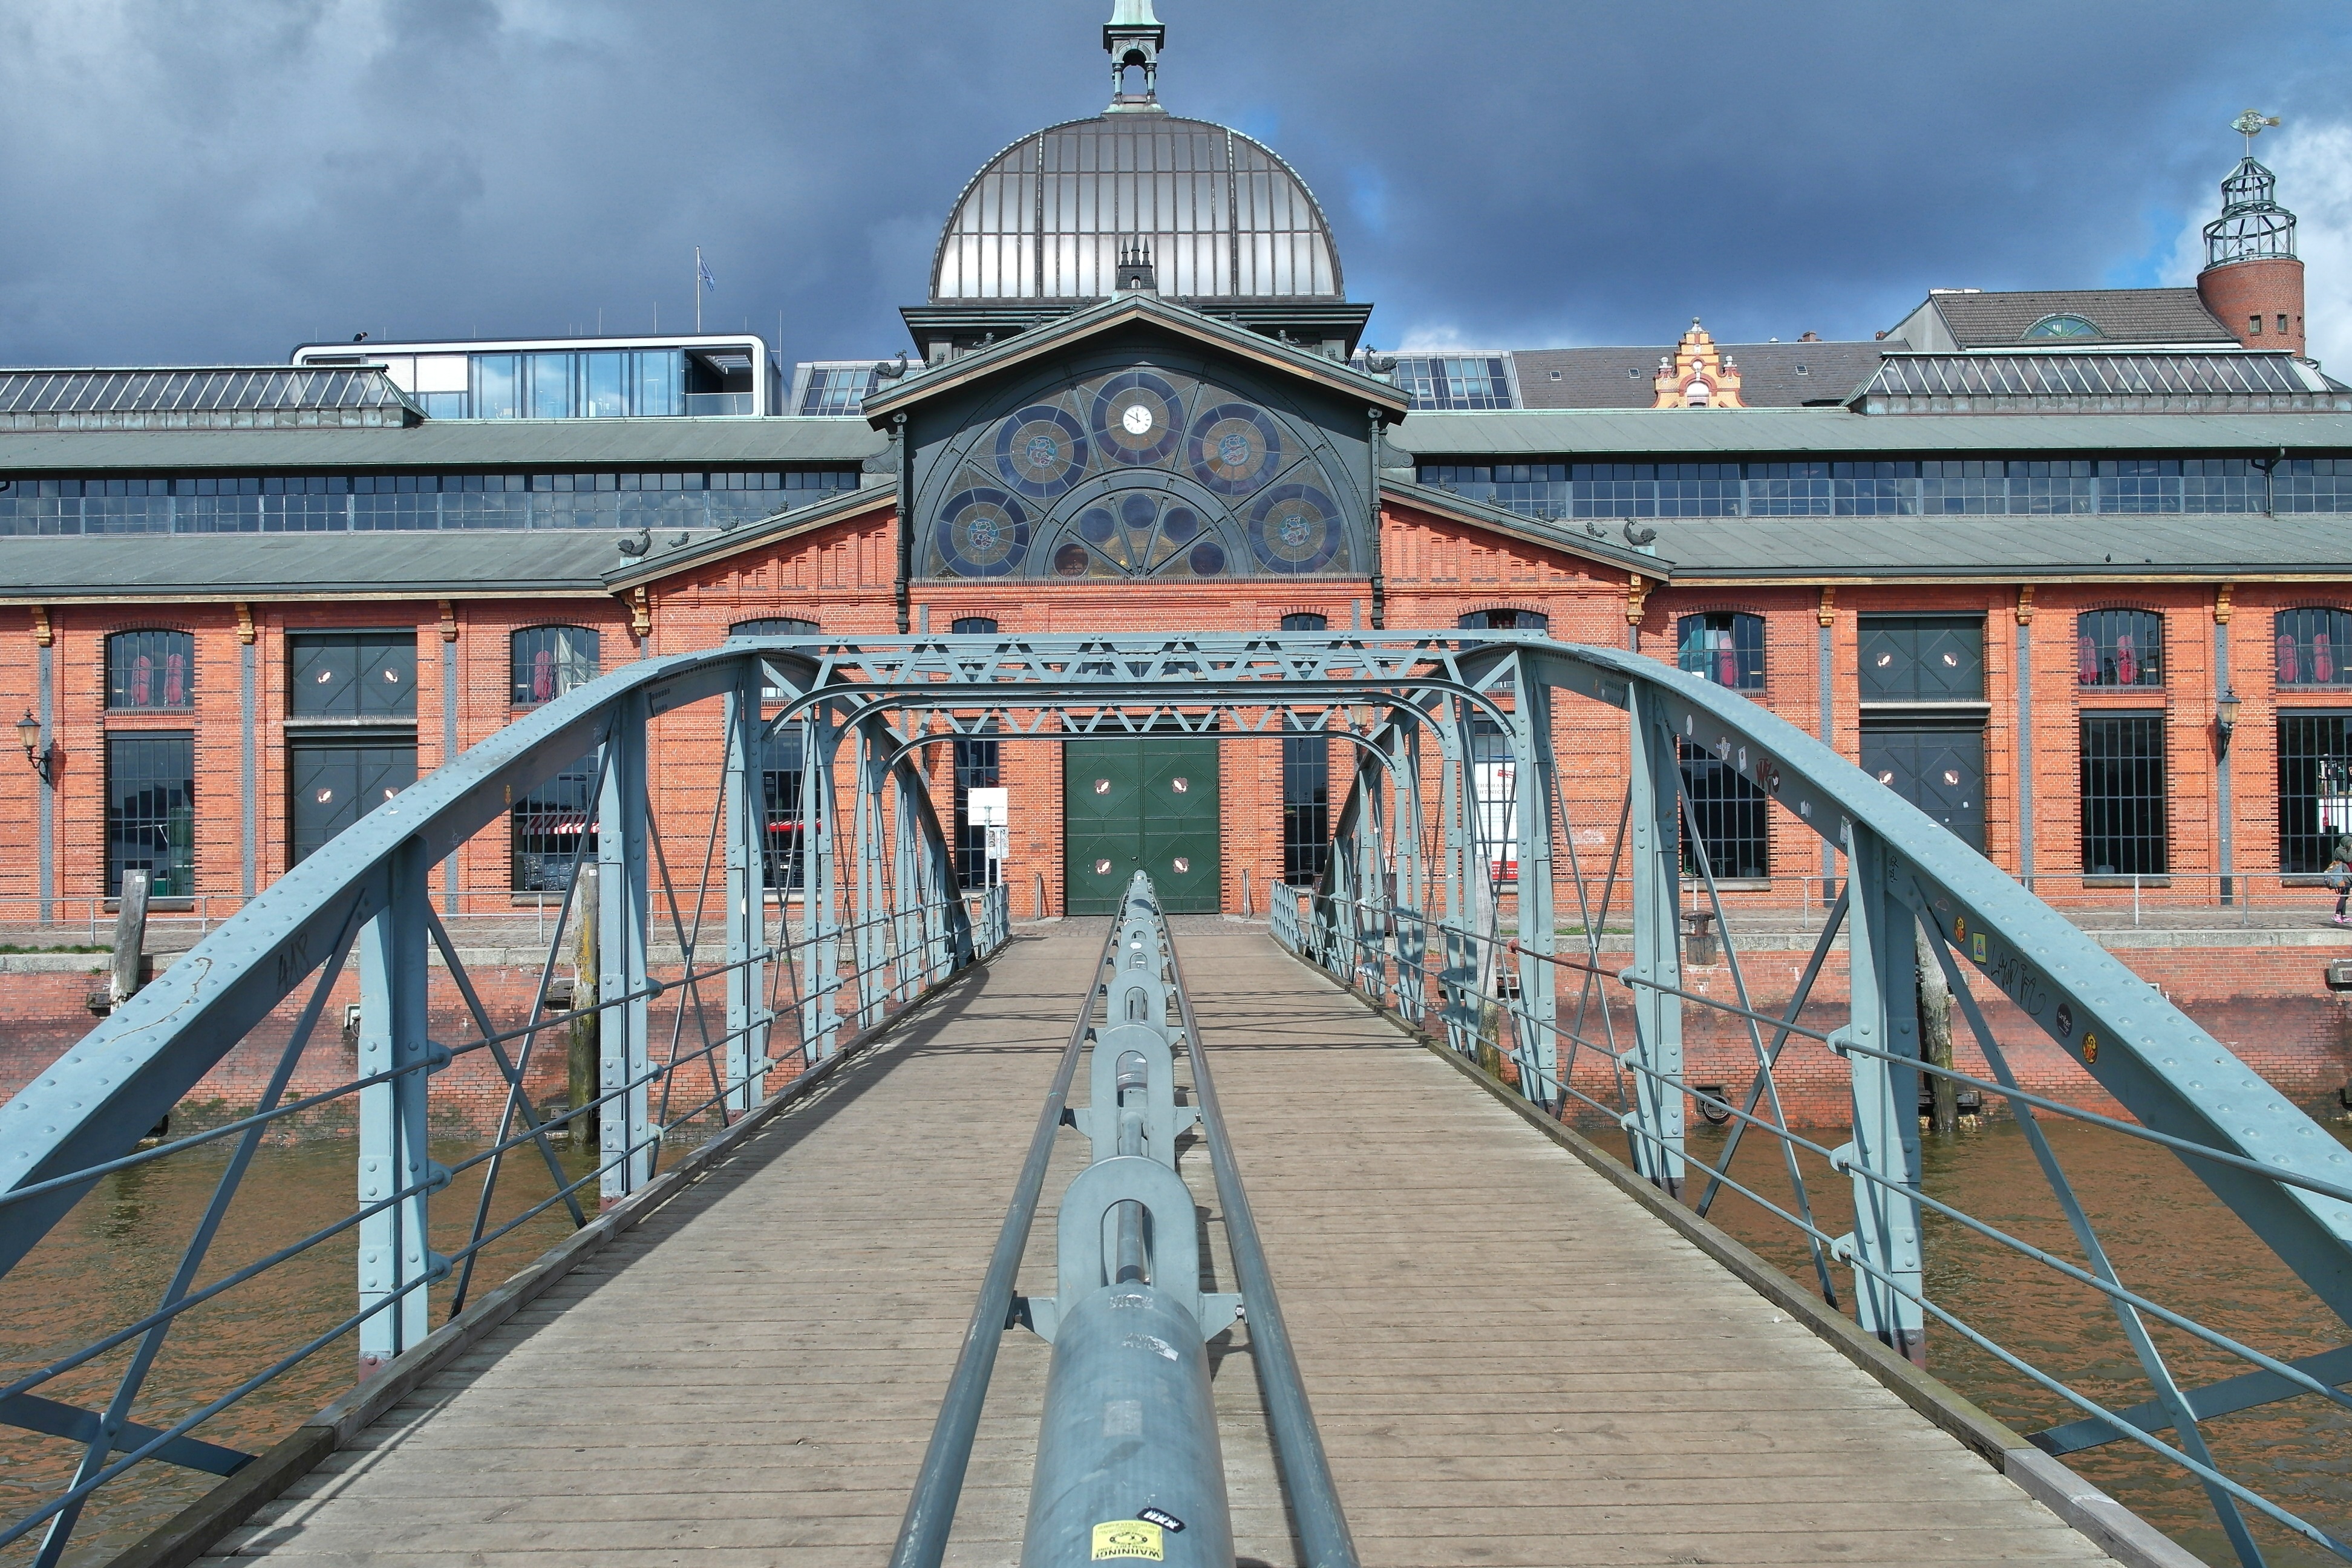
architecture, bridge, downtown, transport, train station, landmark, port, waterway, public transport, fish market, hamburg, urban area, metropolitan area